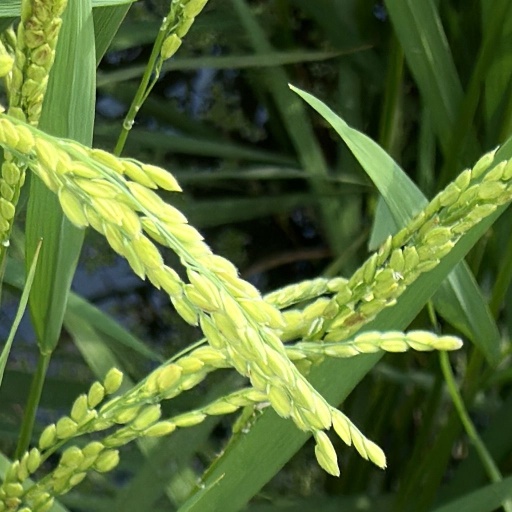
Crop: rice